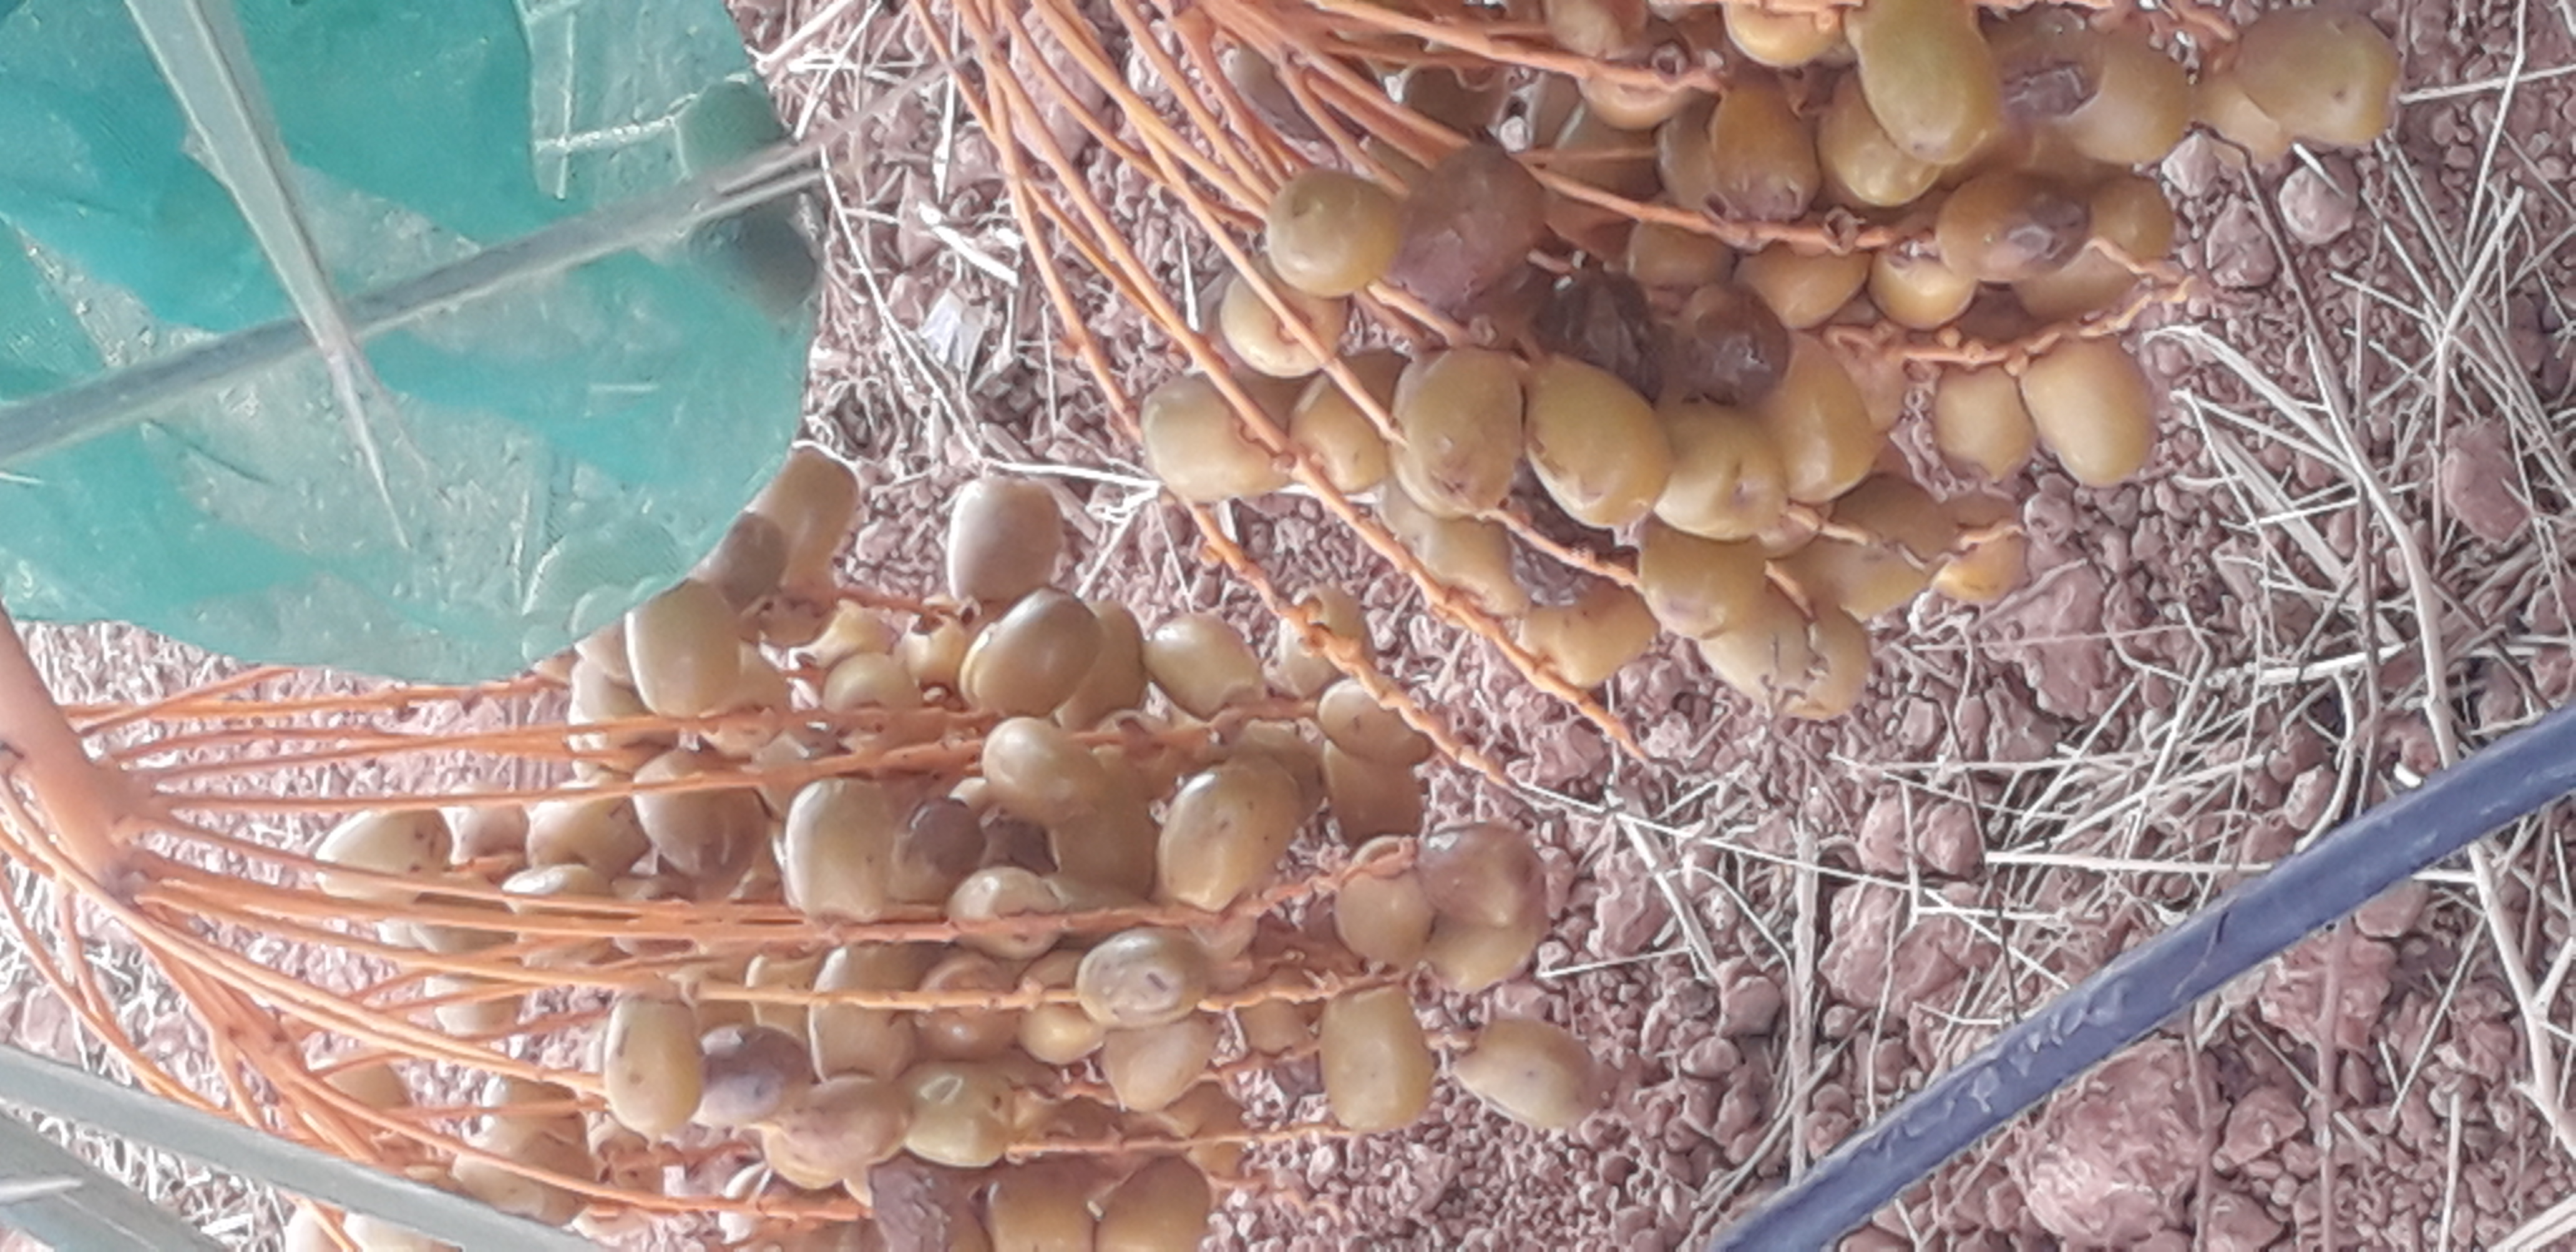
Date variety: Boufagous